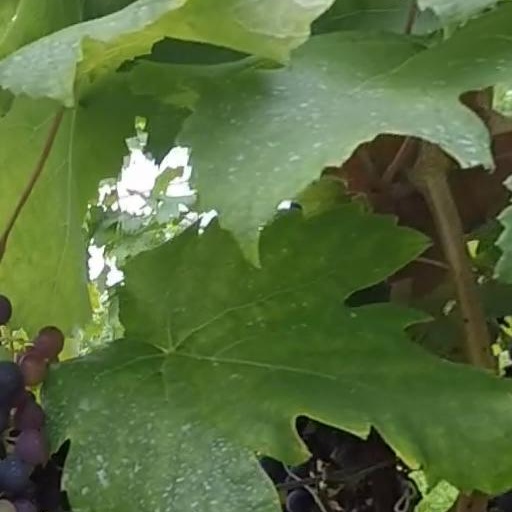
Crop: grape